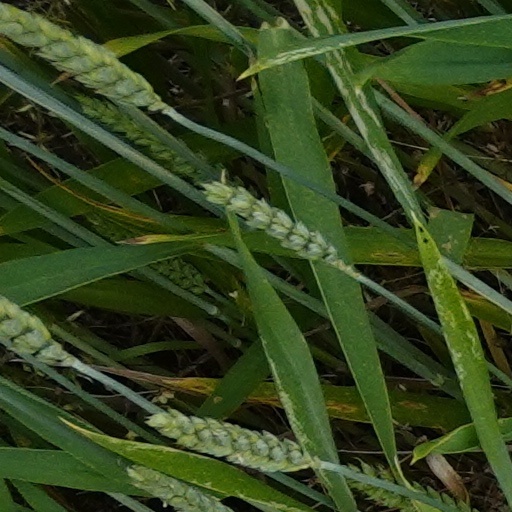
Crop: wheat